Meneghino

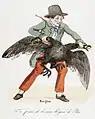
Satirical print after the Five Days of Milan: Meneghino pulls the necks of the Habsburg double-headed eagle, exclaiming, "You're done pecking at us, queen of the turkeys."

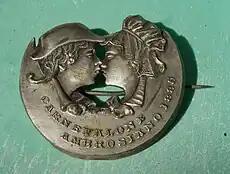
Meneghino and Cecca, pin from the "Carnevale Ambrosiano" of 1885

Meneghino (Milanese: ) is a traditional character of the Italian "commedia dell'arte", associated to the city of Milan. As such, it also plays a major role in the Milanese celebrations of Carnival ("Carnevale Ambrosiano") and in local "marionette" traditional shows.